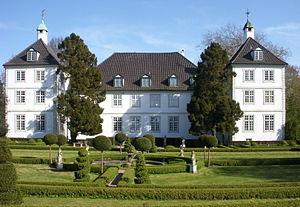
Panker / Geografi
Herregården Panker
Panker er en by og kommune i det nordlige Tyskland, beliggende i Amt Lütjenburg i den nordøstlige del af Kreis Plön. Kreis Plön ligger i den østlige/centrale del af delstaten Slesvig-Holsten.